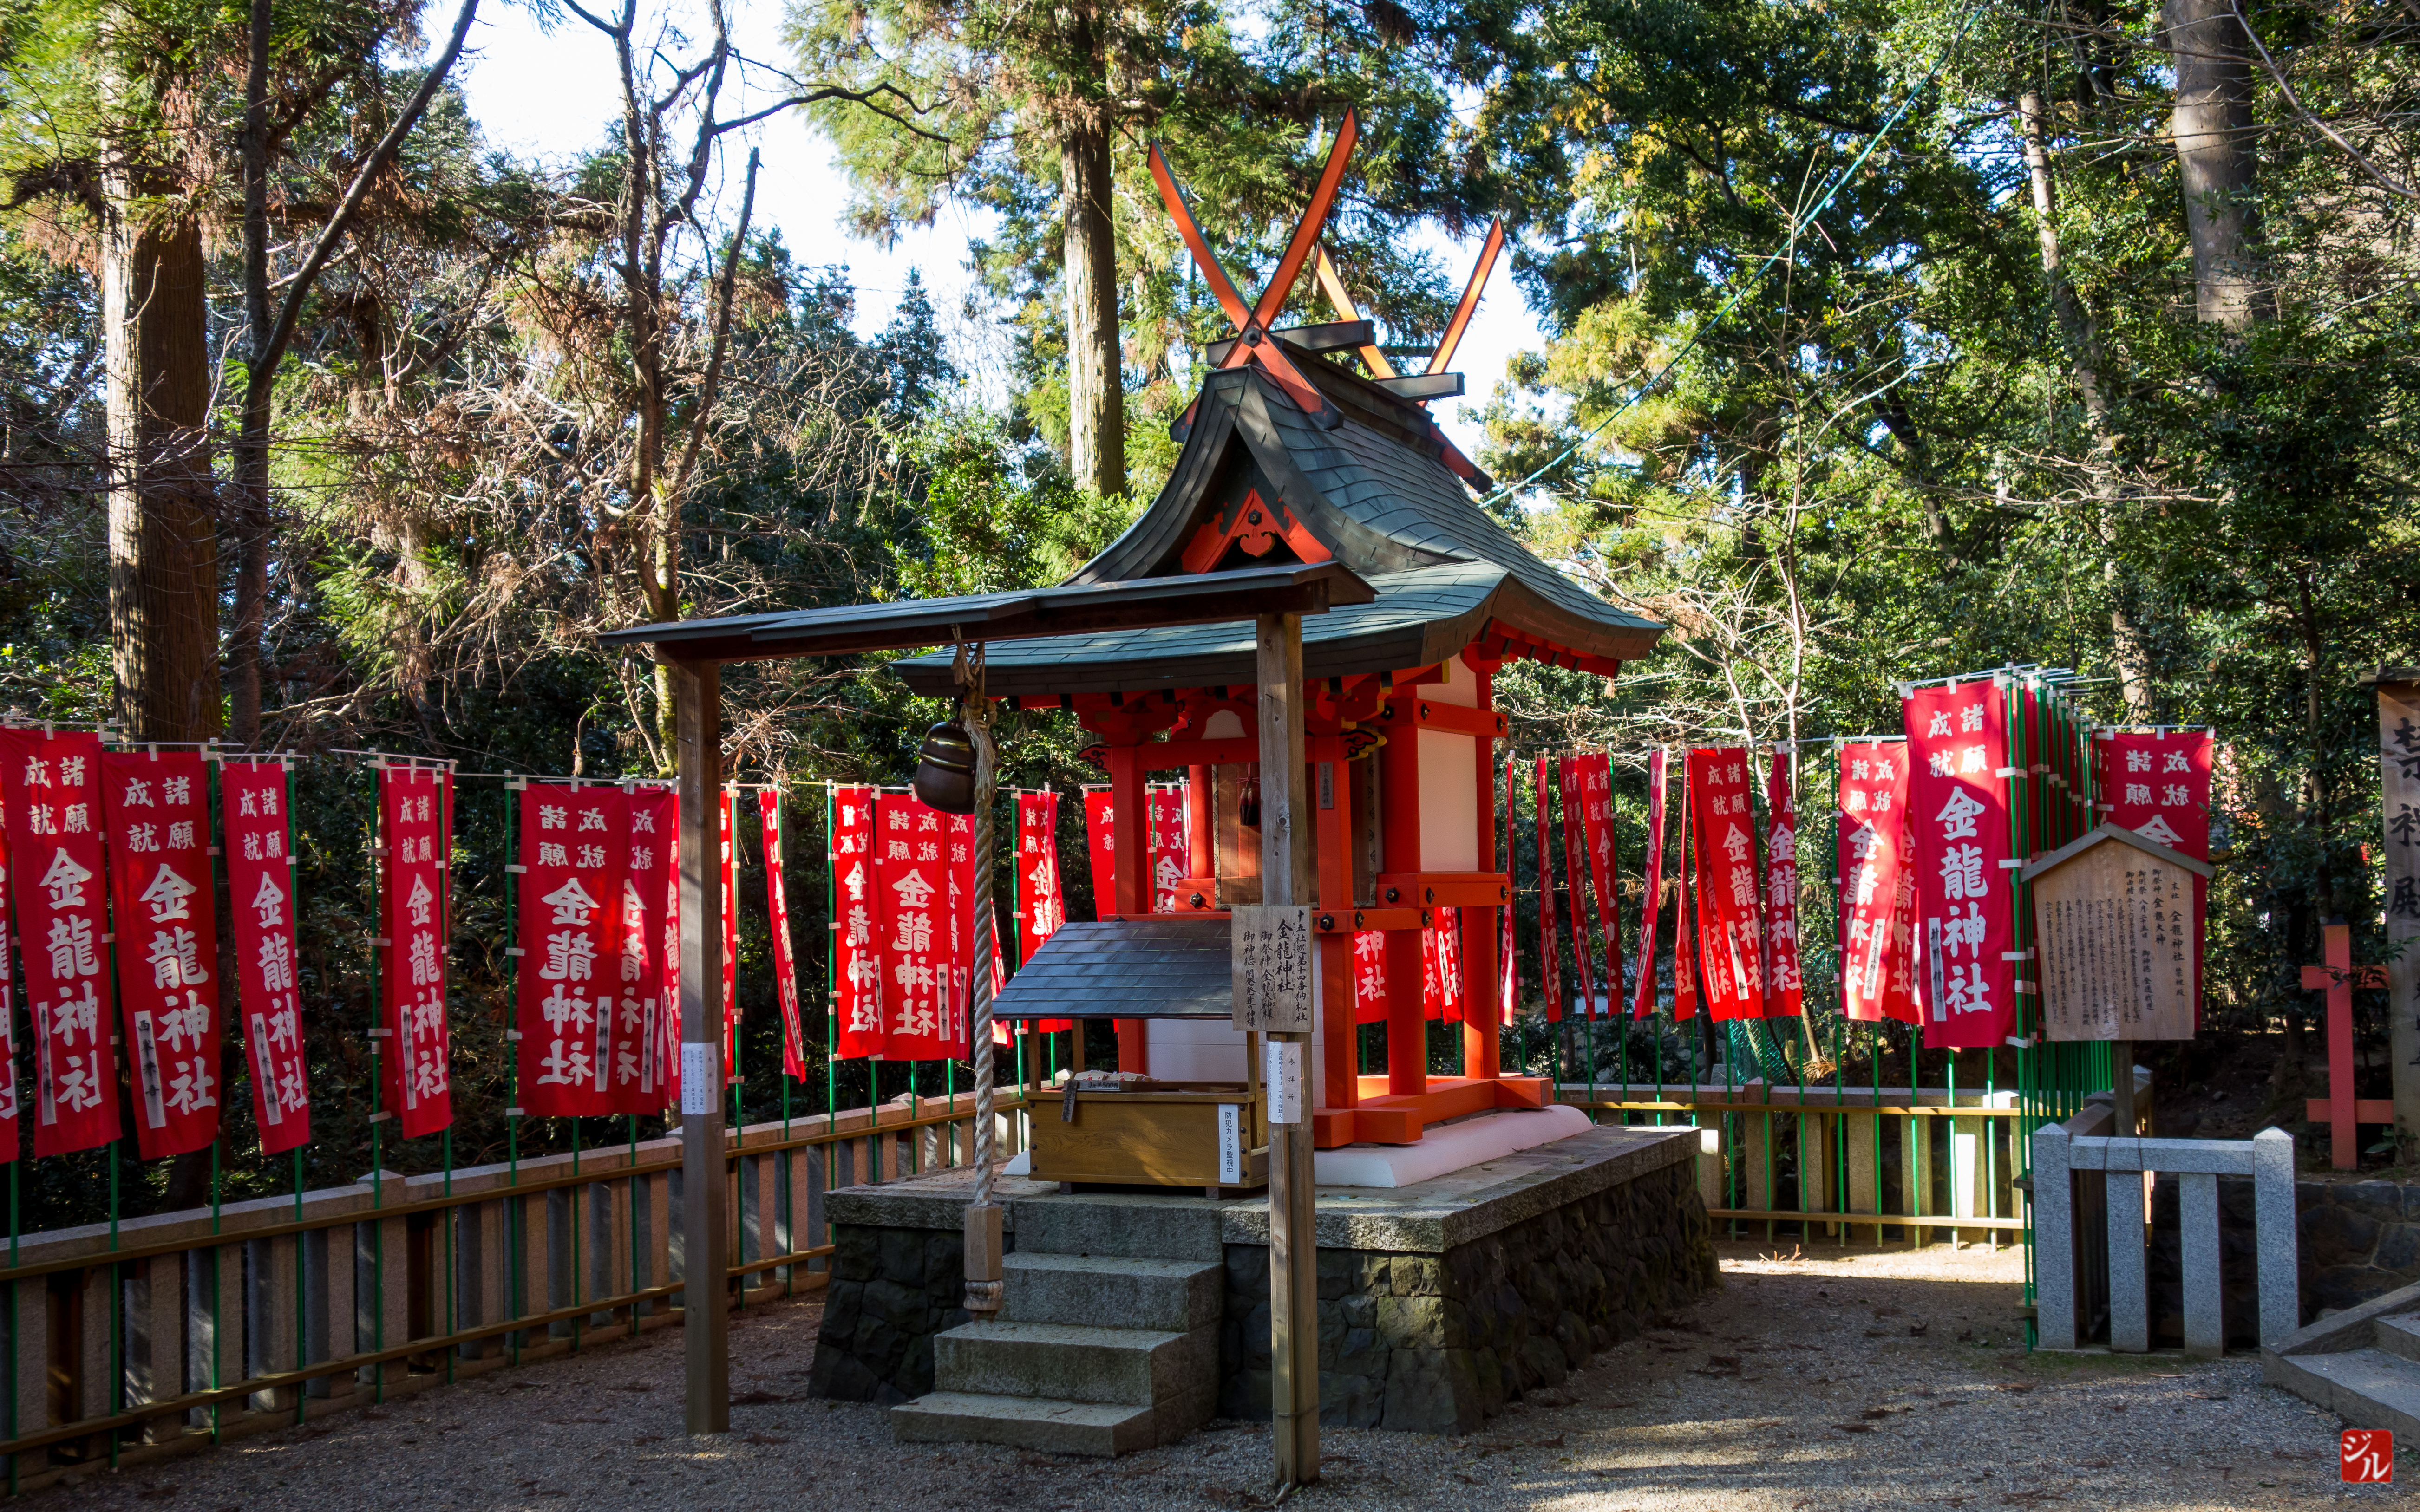
flower, place of worship, 2013, japon, temple, shrine, torii, shinto shrine